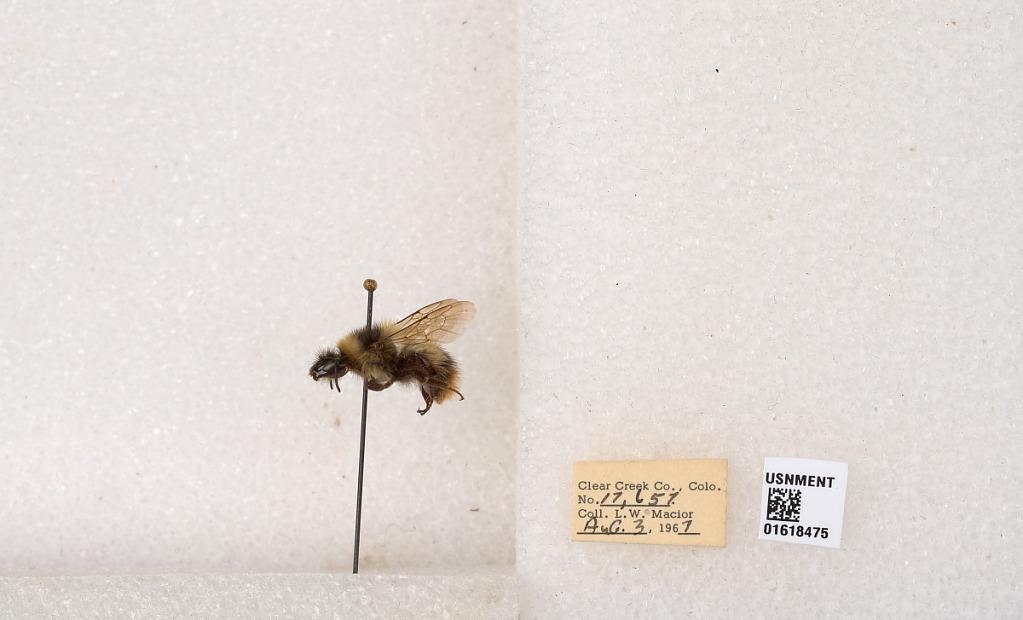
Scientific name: Bombus kirbyellus
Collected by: L. Macior
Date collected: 1967-8-3
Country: United States
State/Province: Colorado
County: Clear Creek
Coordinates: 39.6891, -105.644